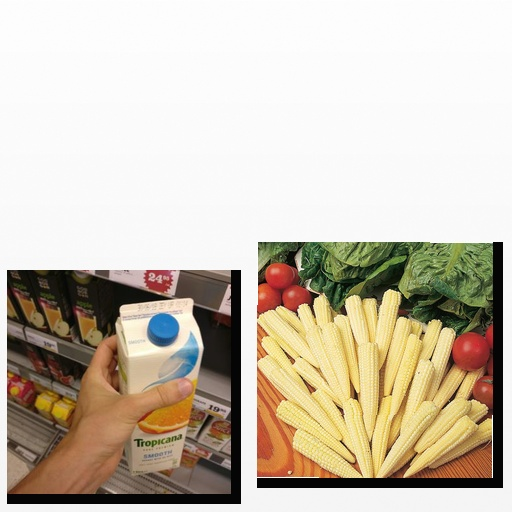
Food items: mixed_juice, corn